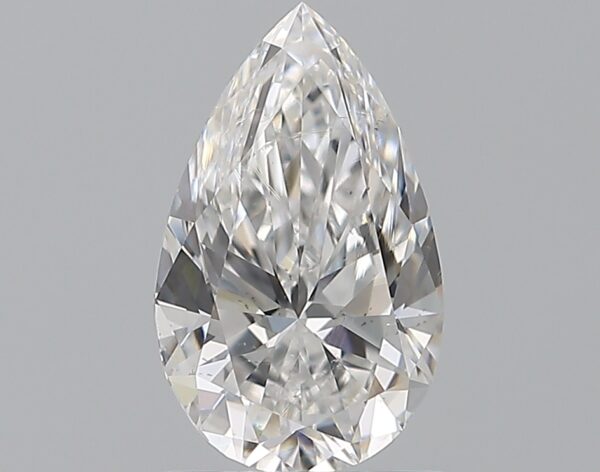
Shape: pear
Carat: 0.93
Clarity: VS2
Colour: D
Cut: EX
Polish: VG
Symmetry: VG
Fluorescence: ST
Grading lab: GIA
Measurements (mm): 8.64 x 5.29 x 3.3